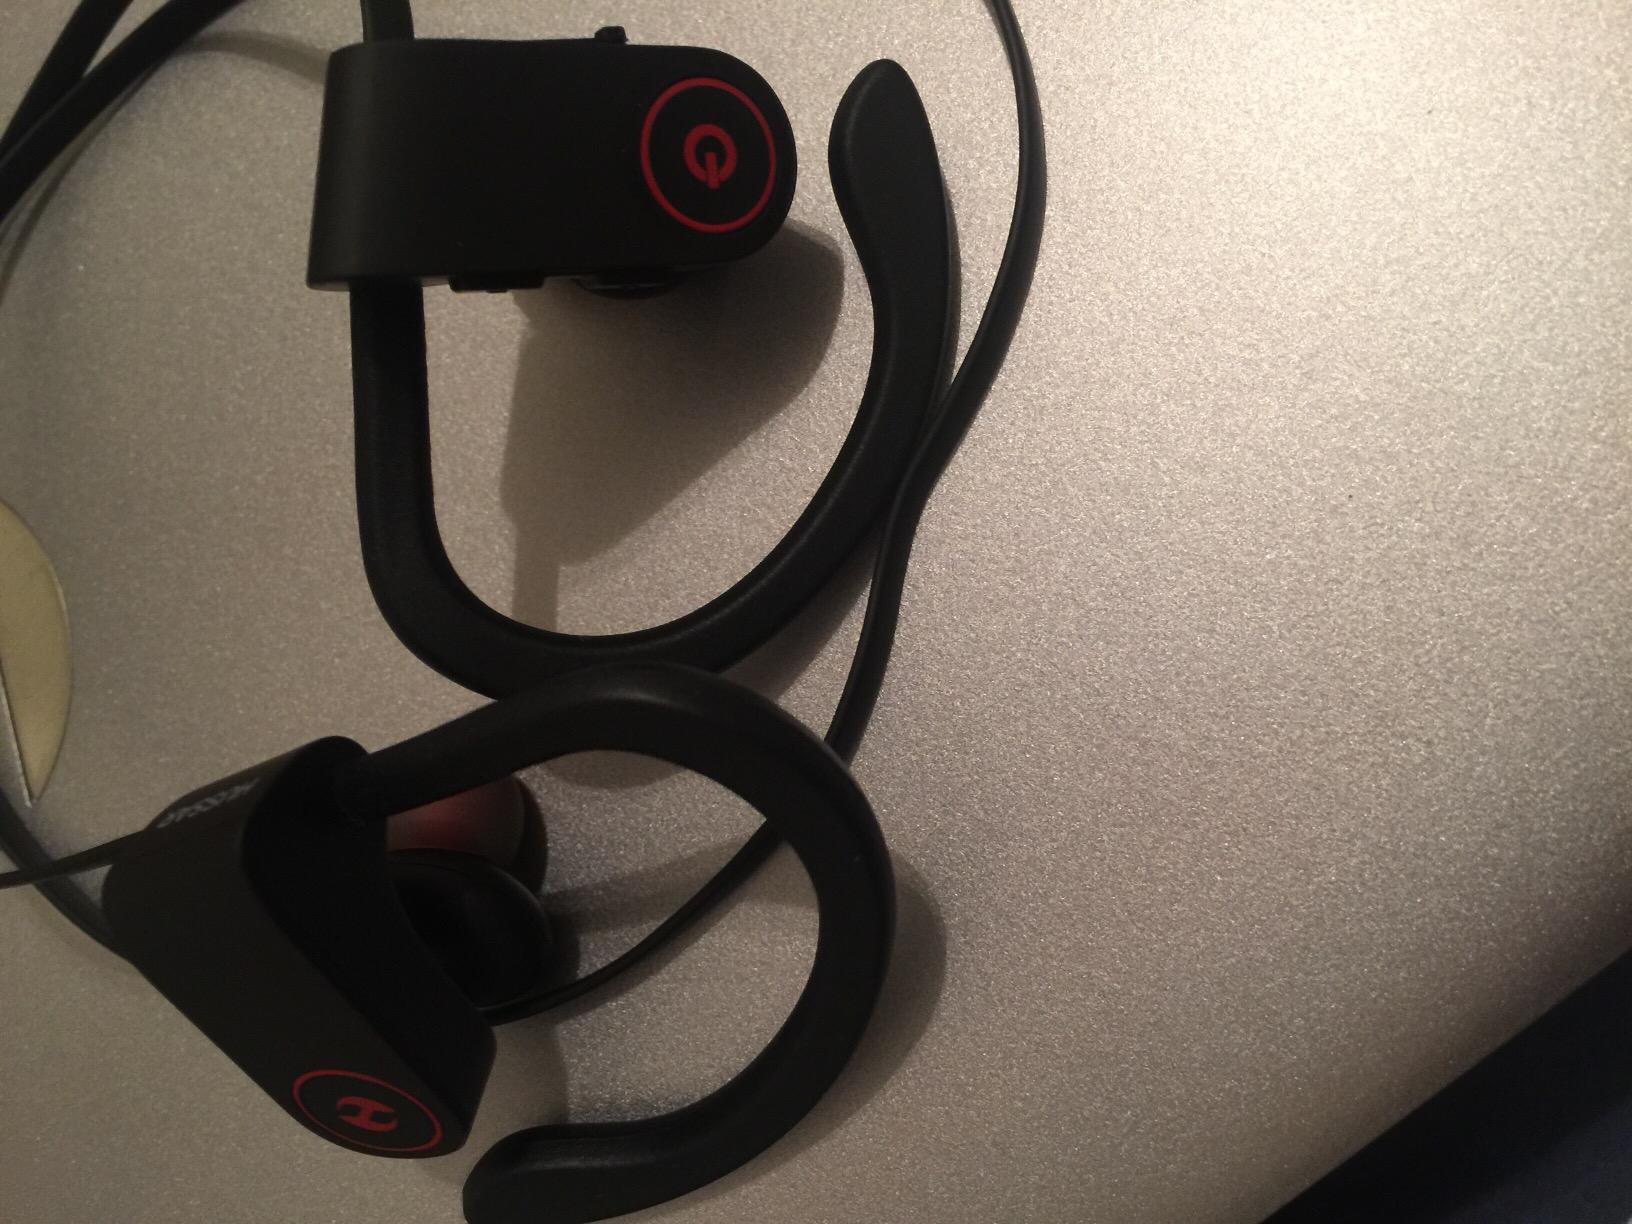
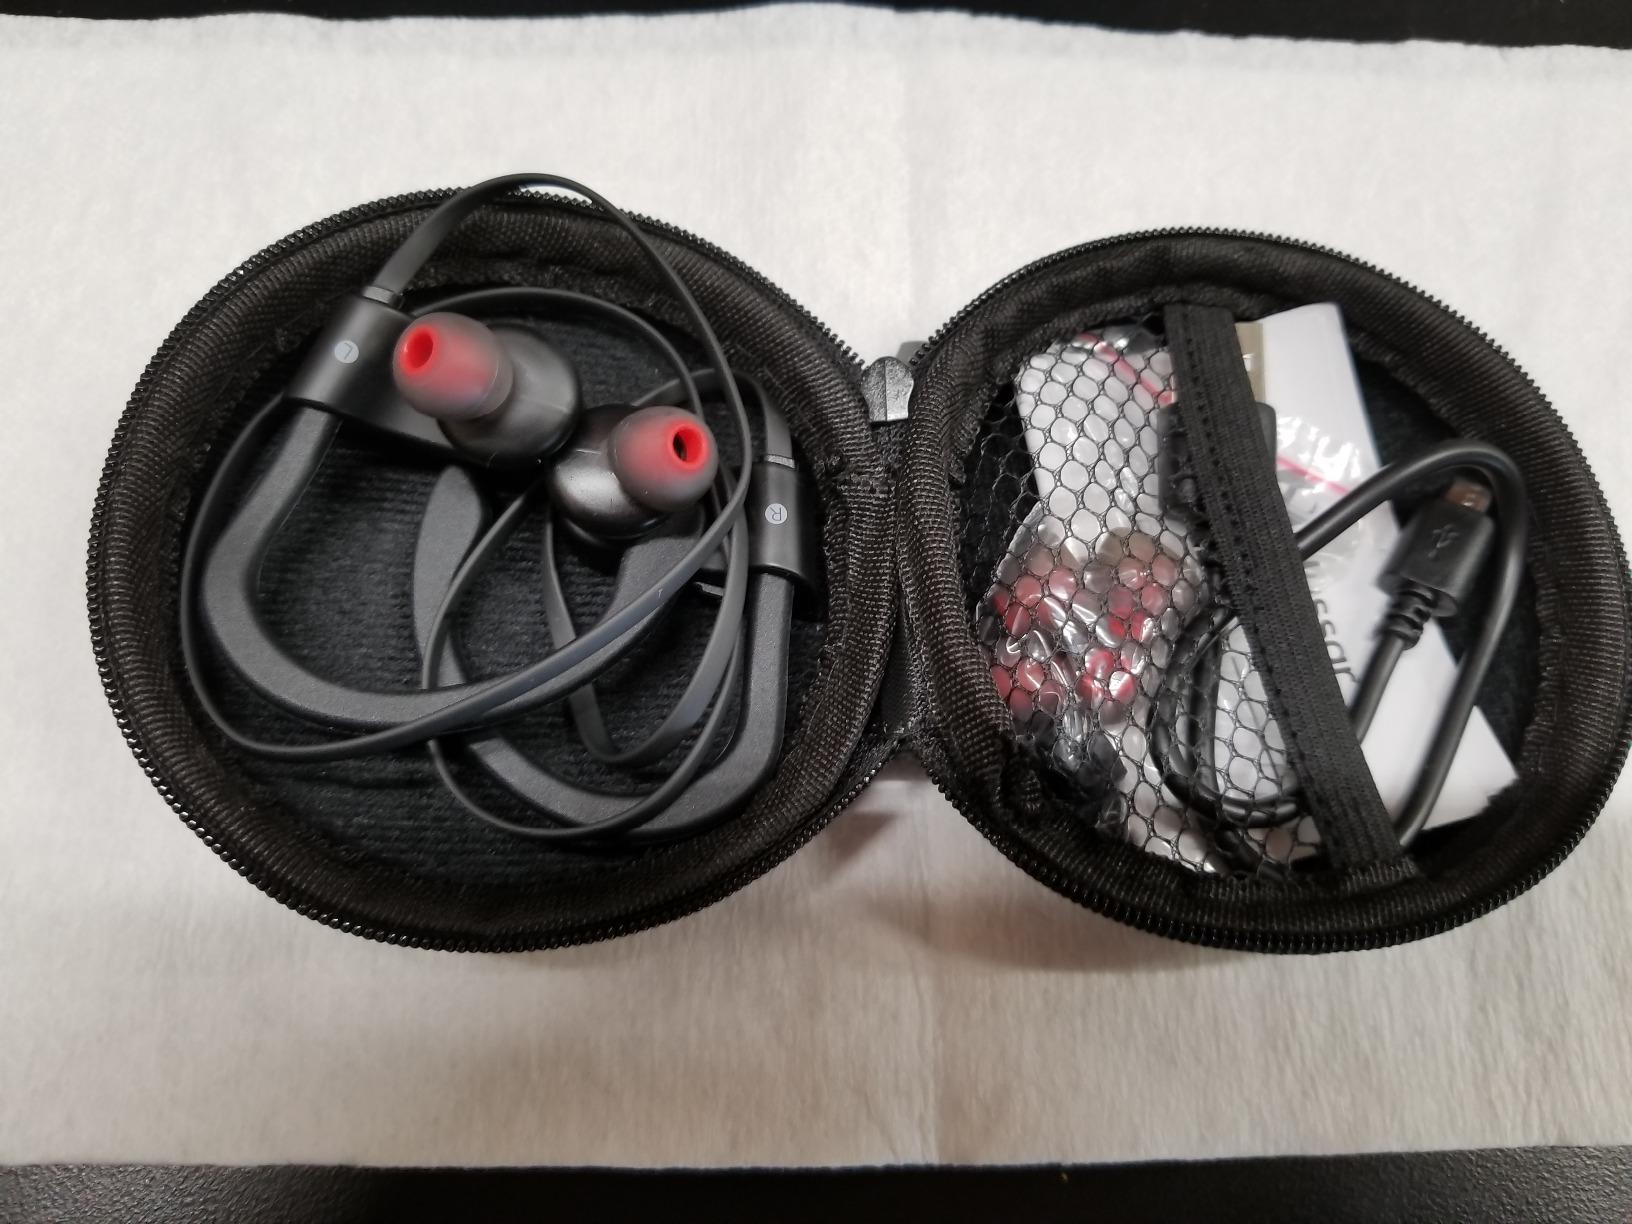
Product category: headphones
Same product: yes